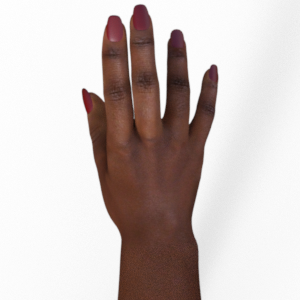
Label: paper